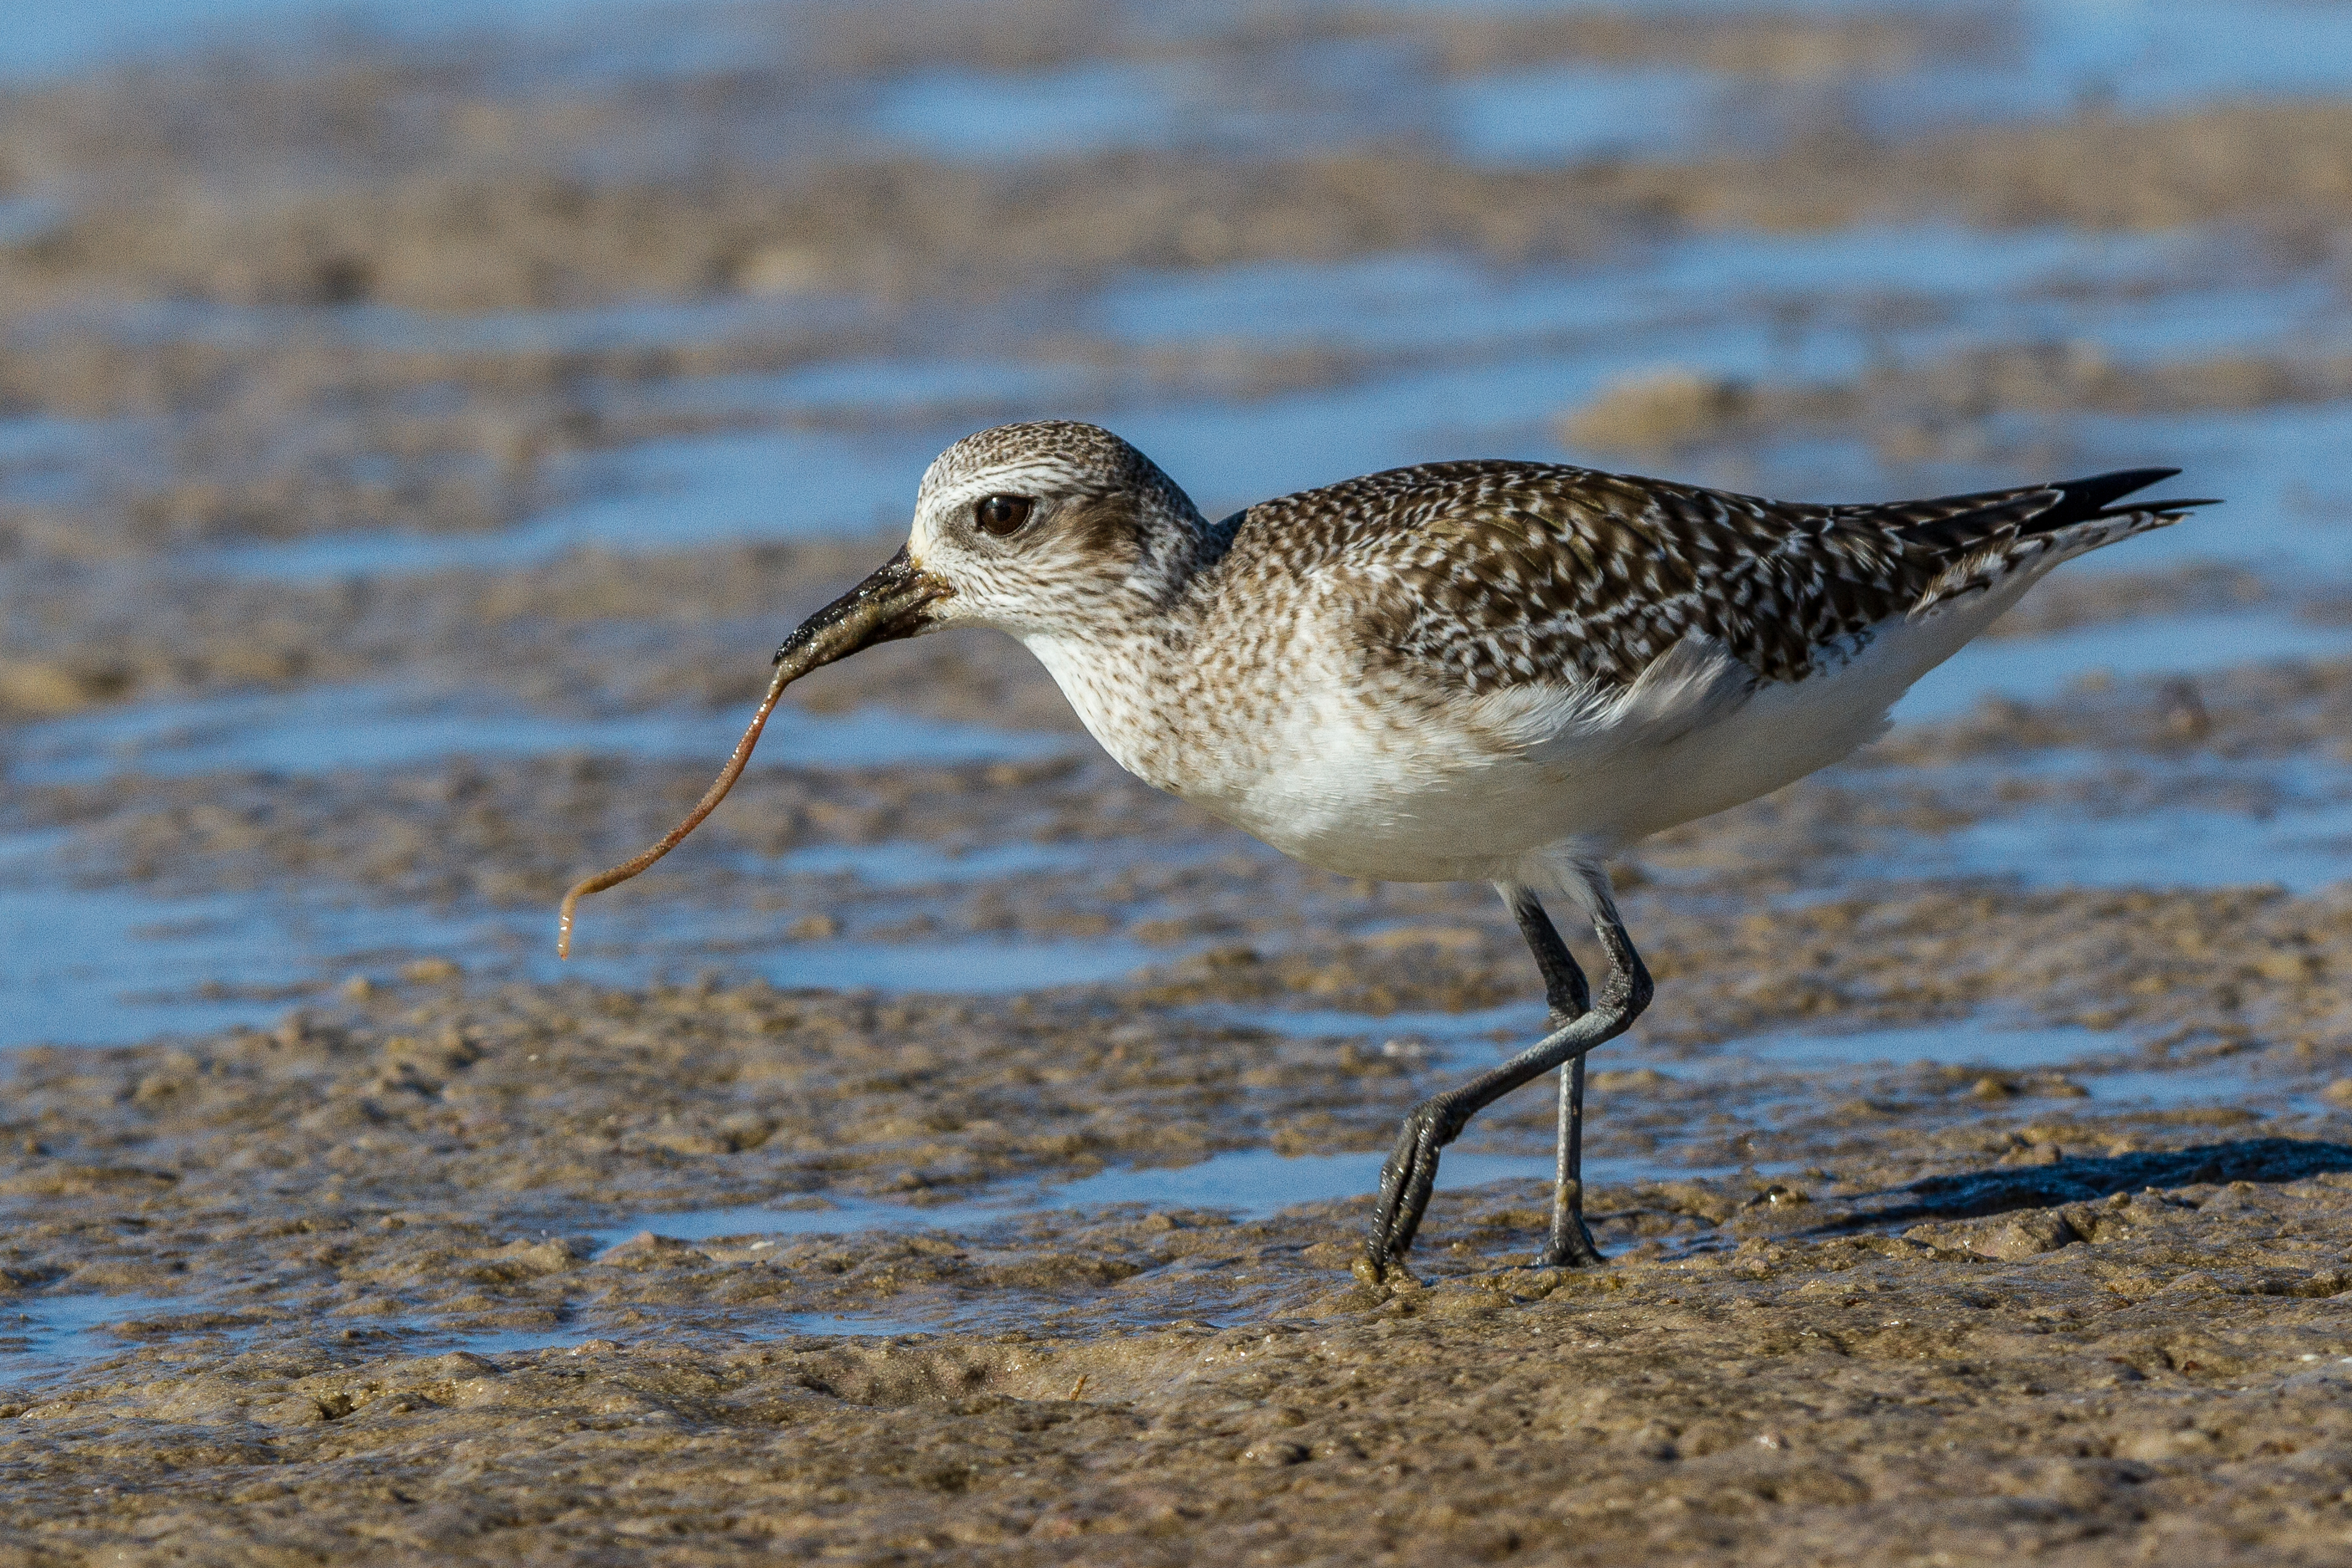
bird, explore, wildlife, beak, fauna, vertebrate, worm, florida, snipe, shorebird, sandpiper, andymorffew, morffew, marcoisland, tigertailbeach, earlybird, blackbelliedplover, redshank, charadriiformes, cinclidae, calidrid, red backed sandpiper